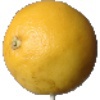
Label: Grapefruit White 1